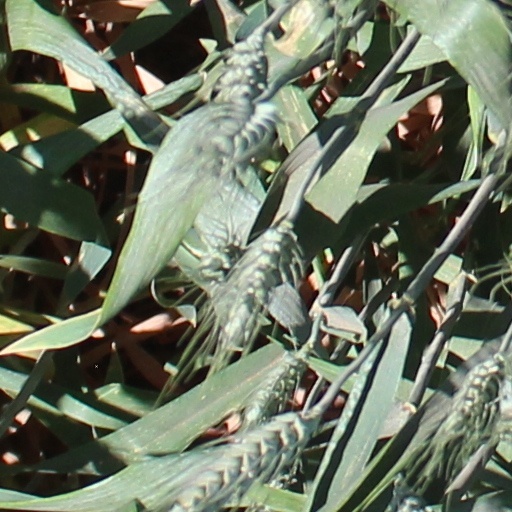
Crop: wheat